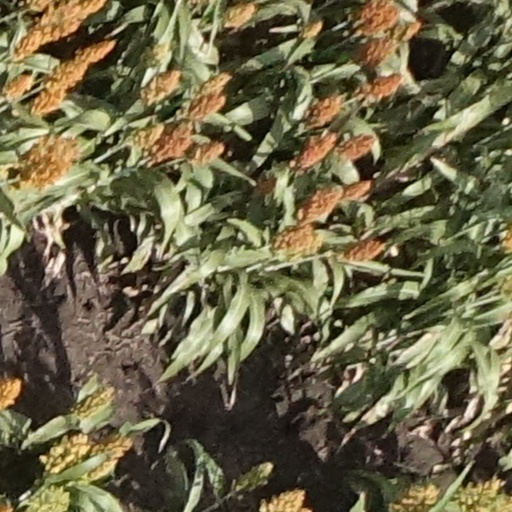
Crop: sorghum